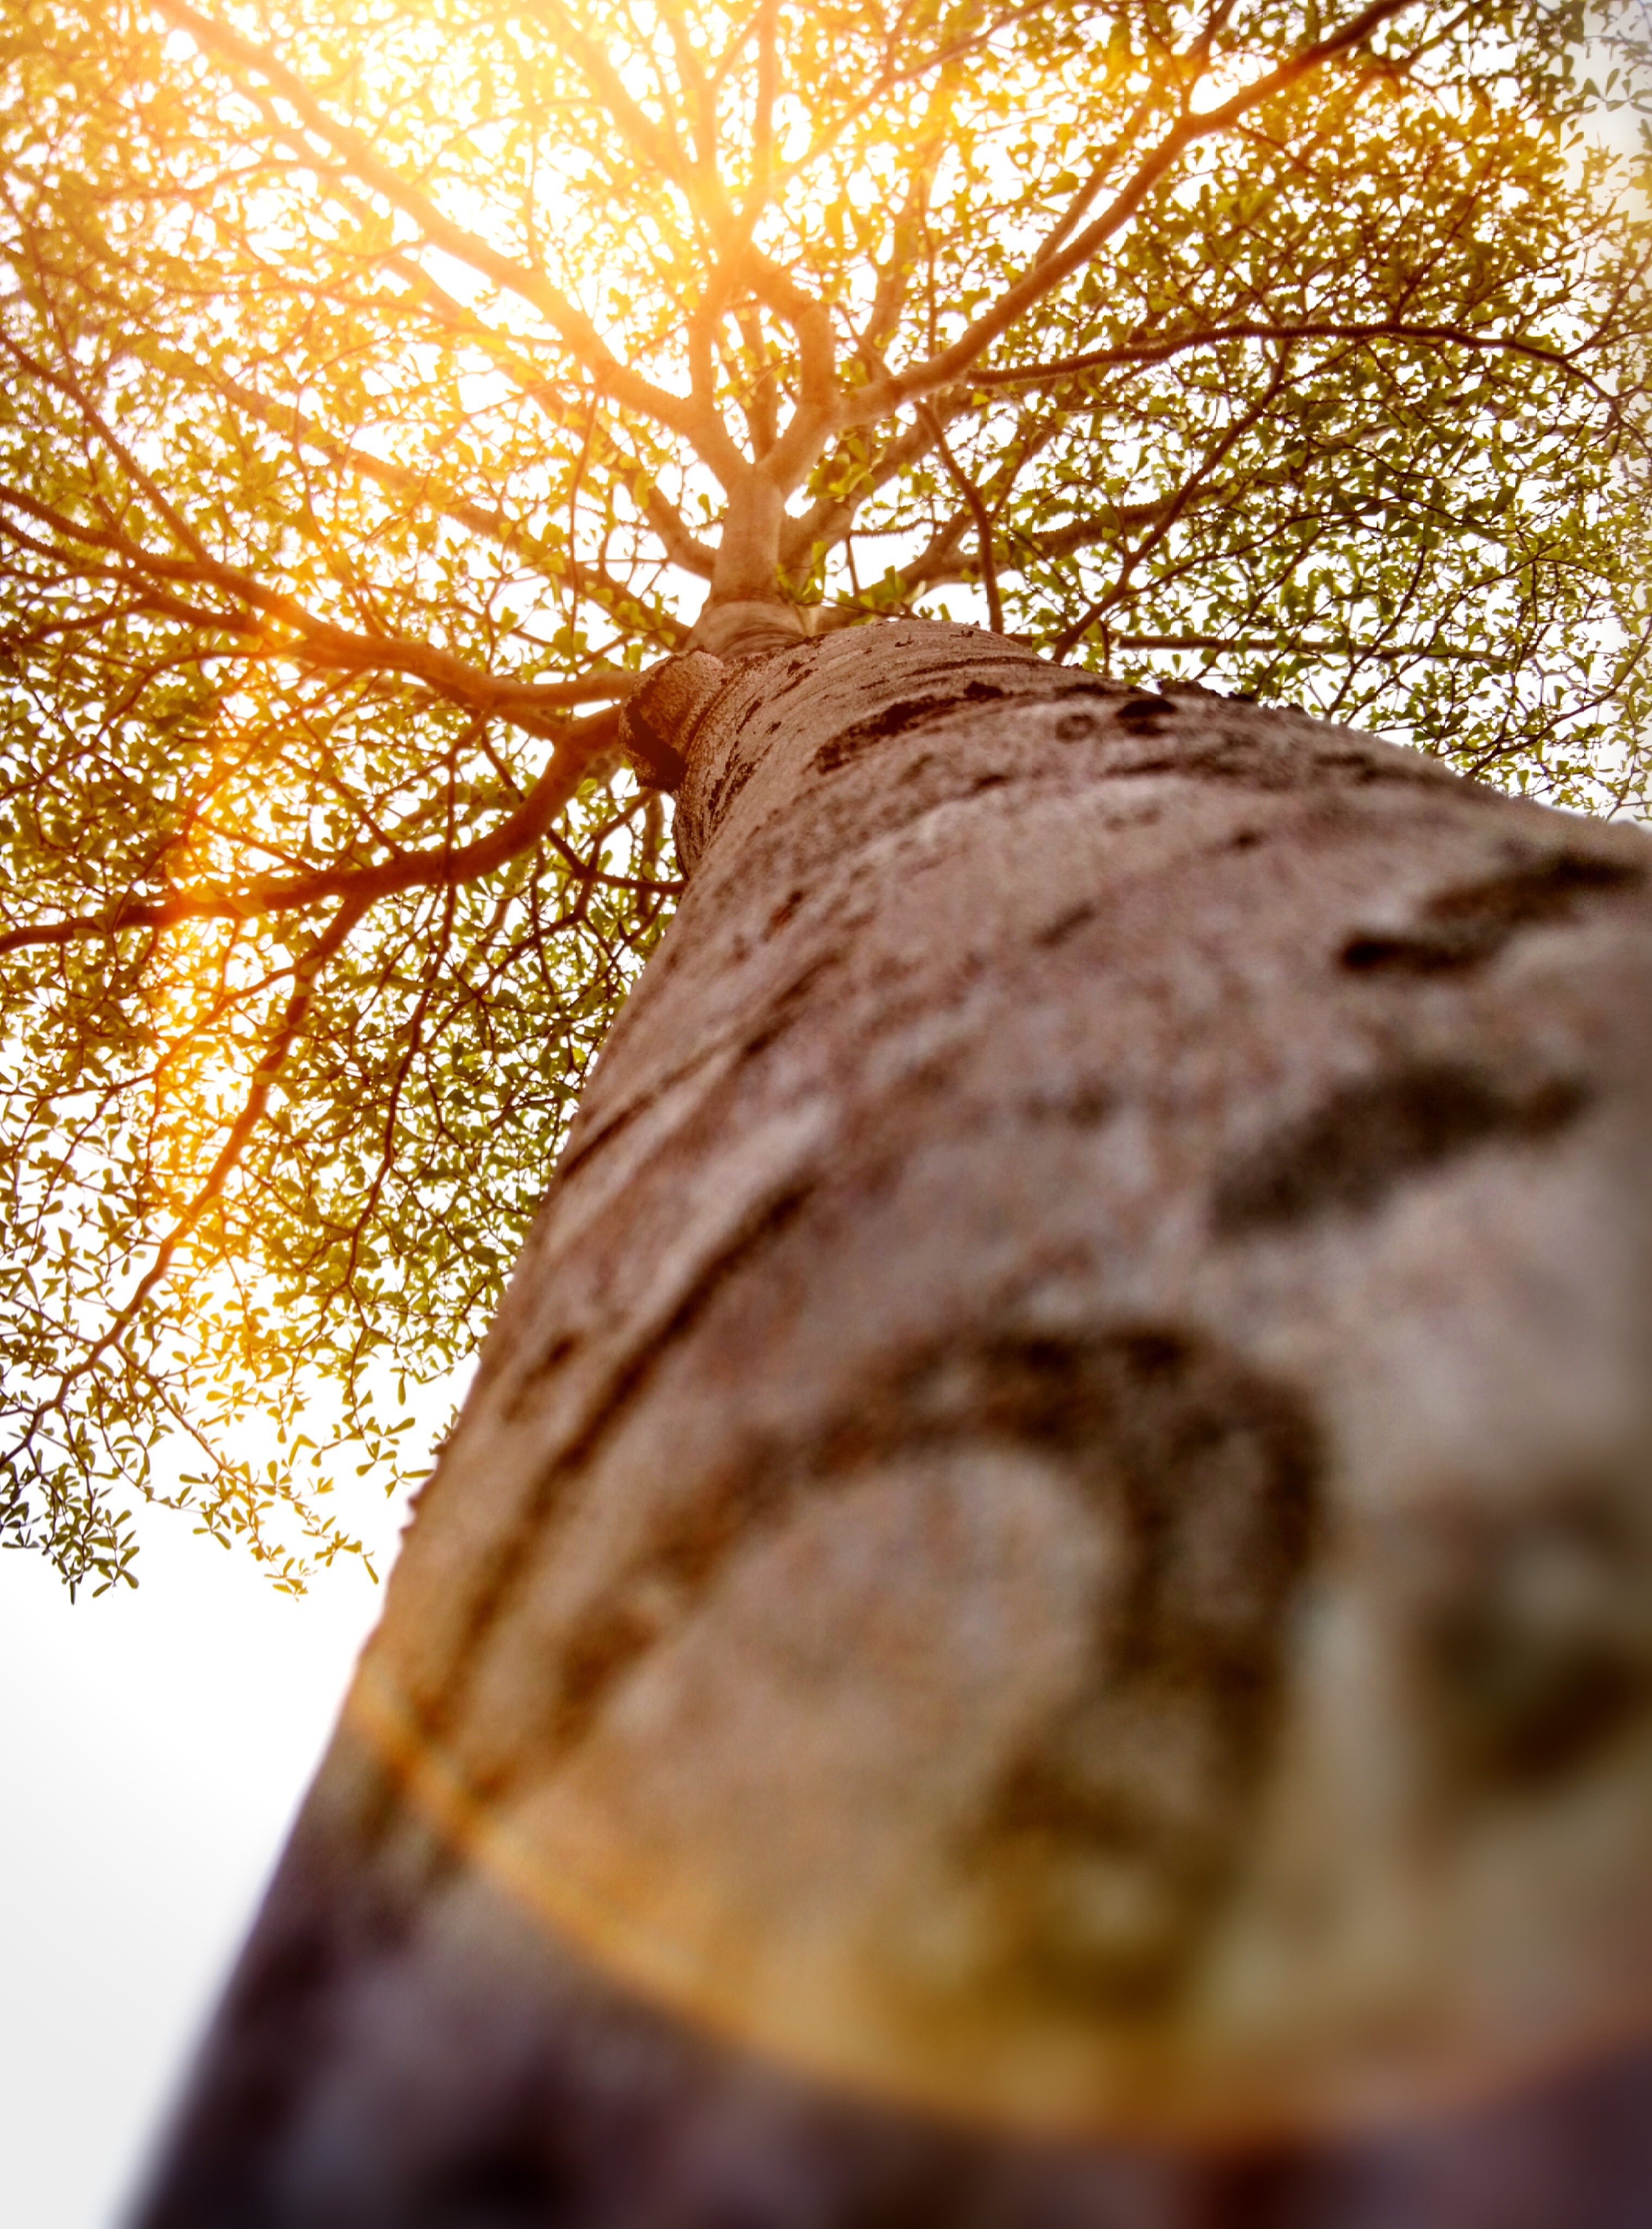
tree, branch, plant, wood, photography, sunlight, morning, leaf, trunk, food, produce, autumn, soil, season, close up, macro photography, grass family, woody plant